Susan Glaspell

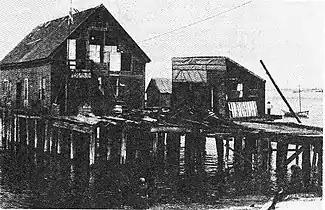
Lewis Wharf

While considering new plays to produce, Glaspell discovered Eugene O'Neill, who would eventually be recognized as one of the greatest playwrights in American history. Other notables associated with the group include Edna St. Vincent Millay, Theodore Dreiser, and Floyd Dell, Glaspell's friend from the Davenport group.